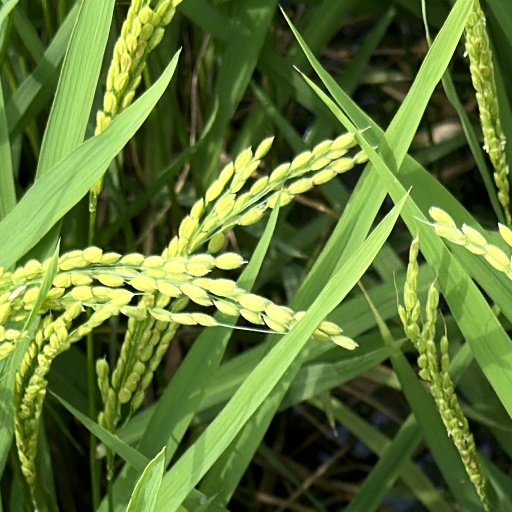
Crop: rice